Alexander Graham, 2nd Earl of Menteith

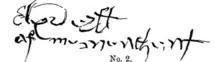
Signature of Alexander Graham

Graham appears in the records of Scotland as the Earl of Menteith in 1493. Likely the grandson of Malise Graham, it is of some debate whether this Earl Alexander was the son of Patrick Graham (Earl Malise's second son) or was the son of Alexander Graham (Earl Malise's first son who died in 1471). Most evidence seems to show that Patrick Graham was the likely father.